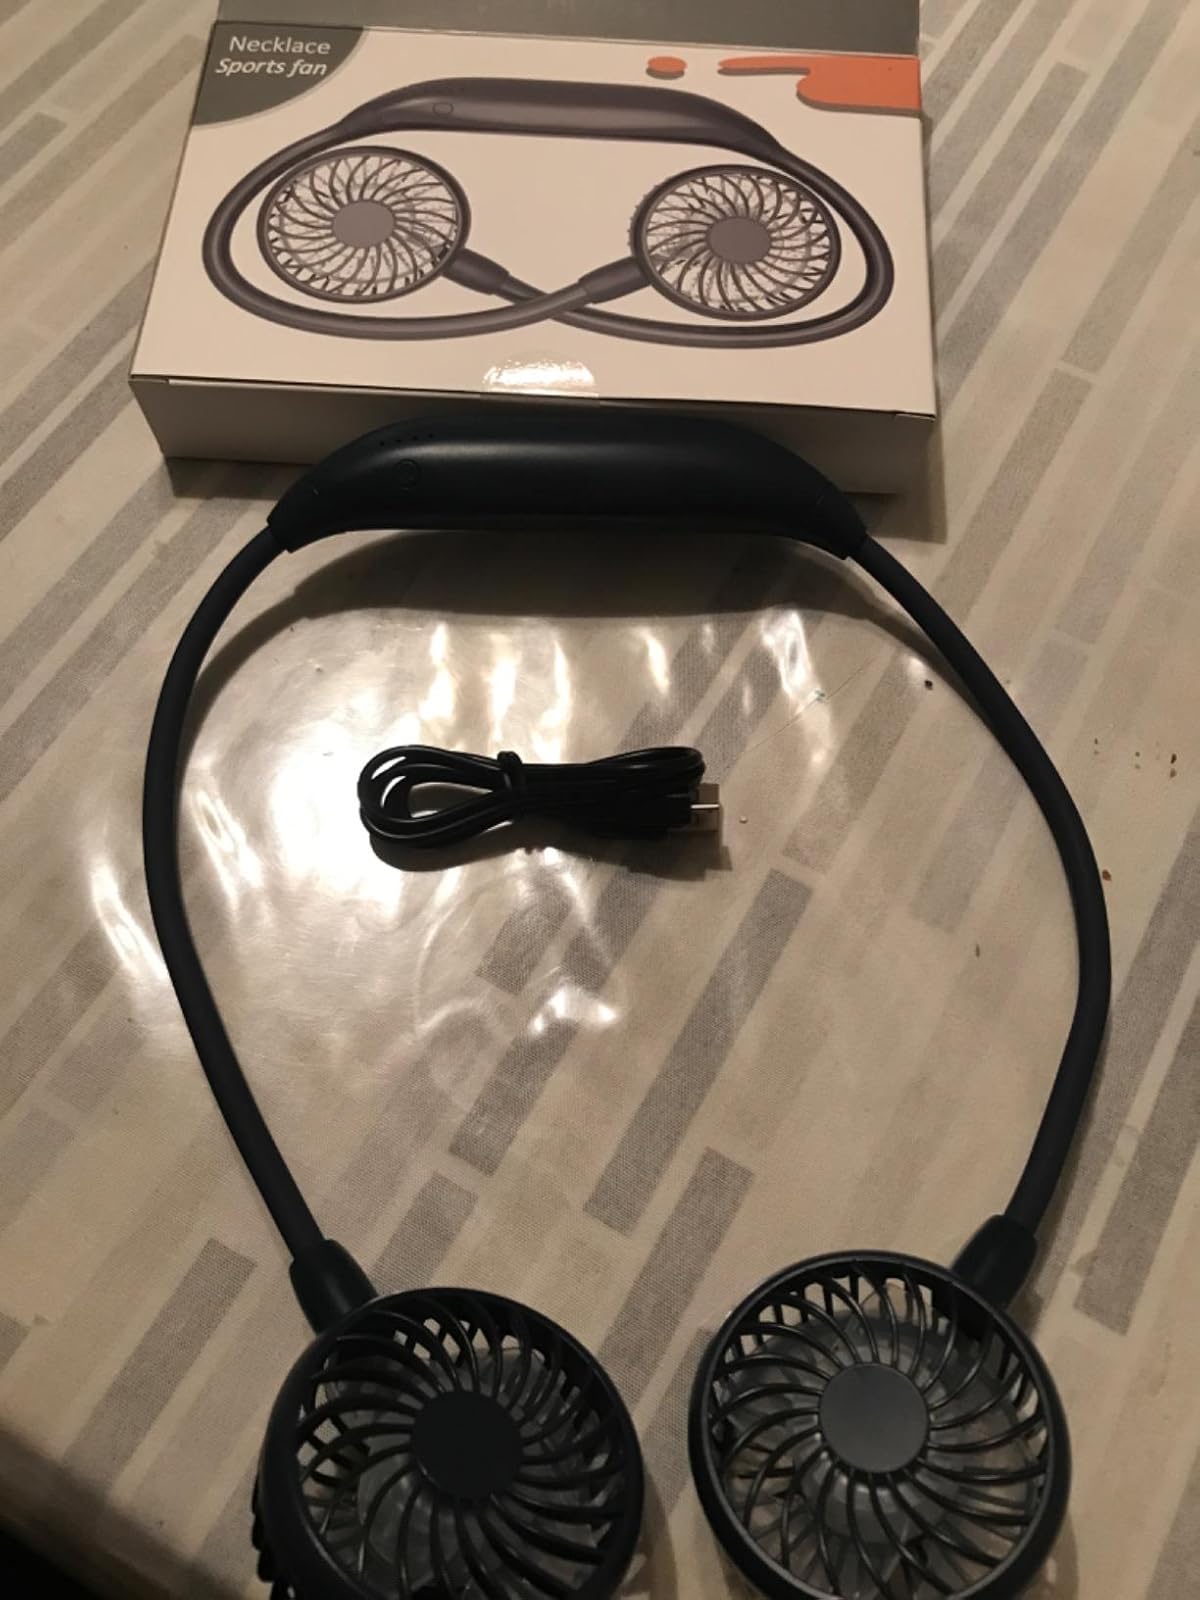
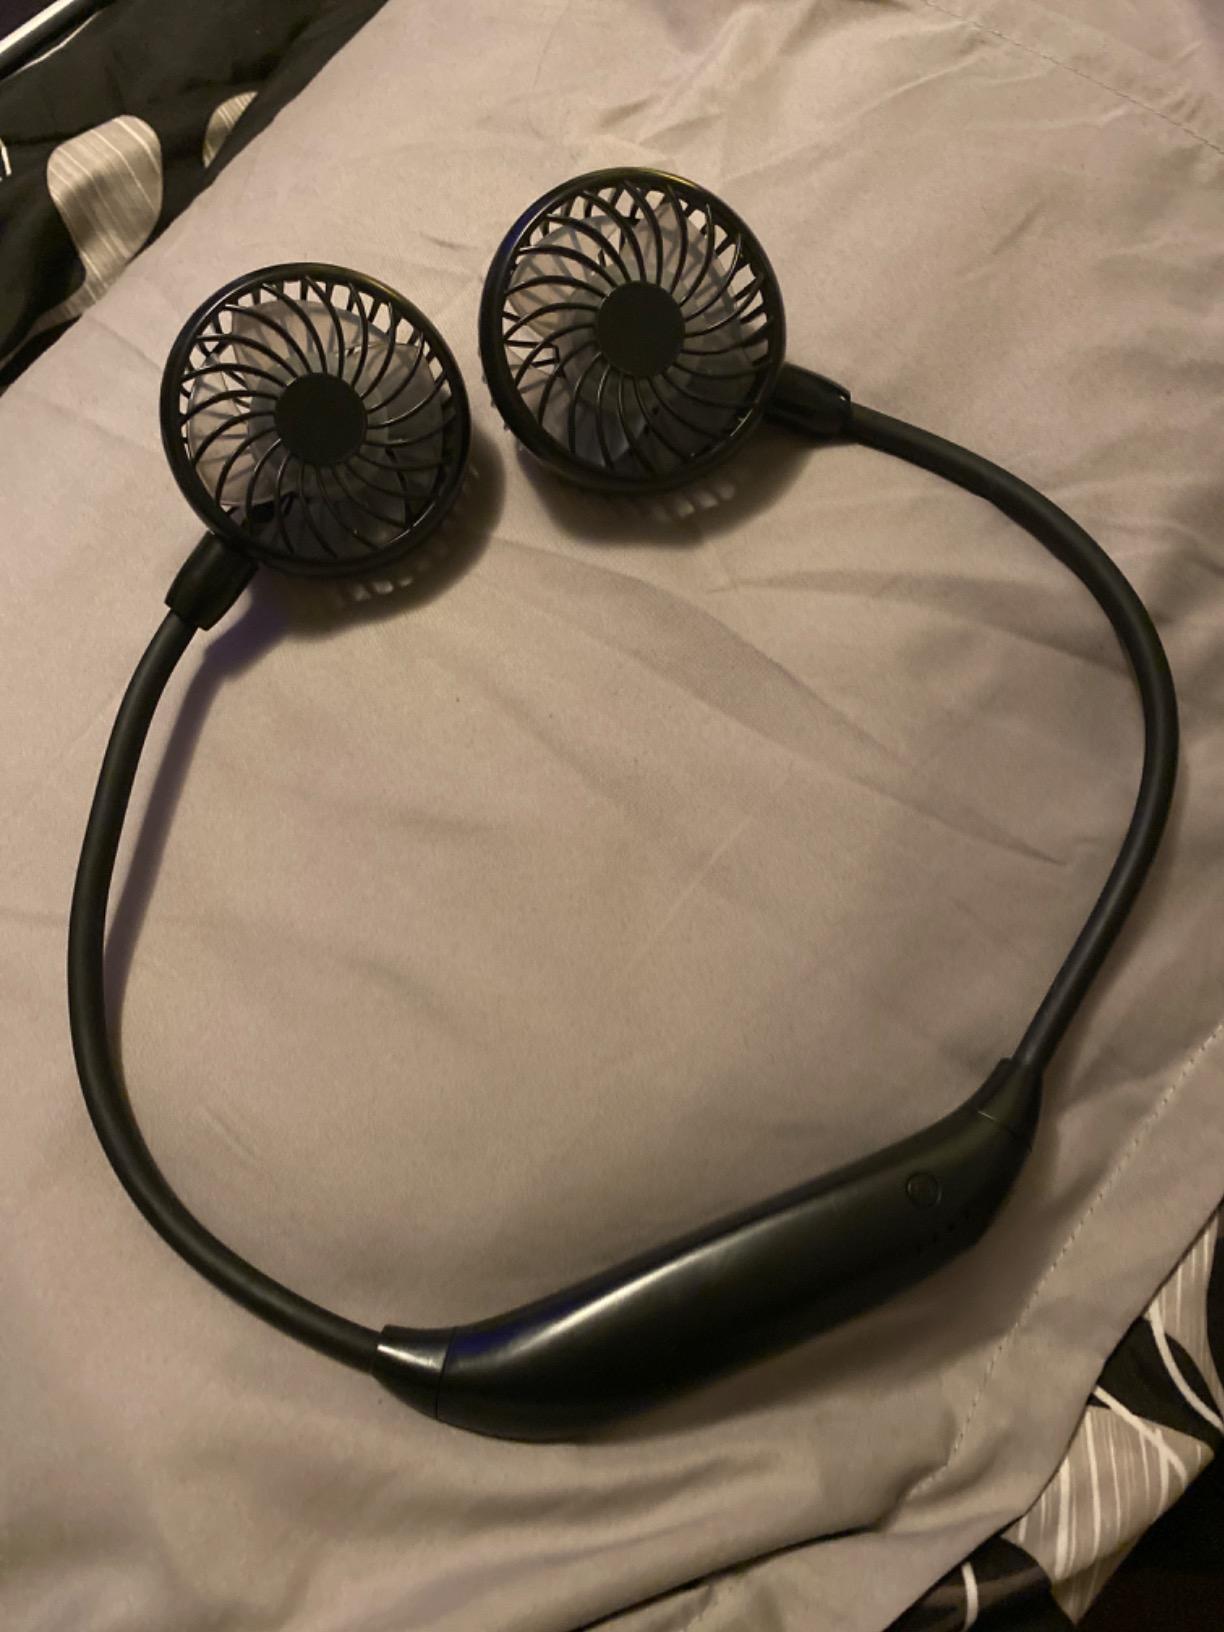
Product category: fan
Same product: no